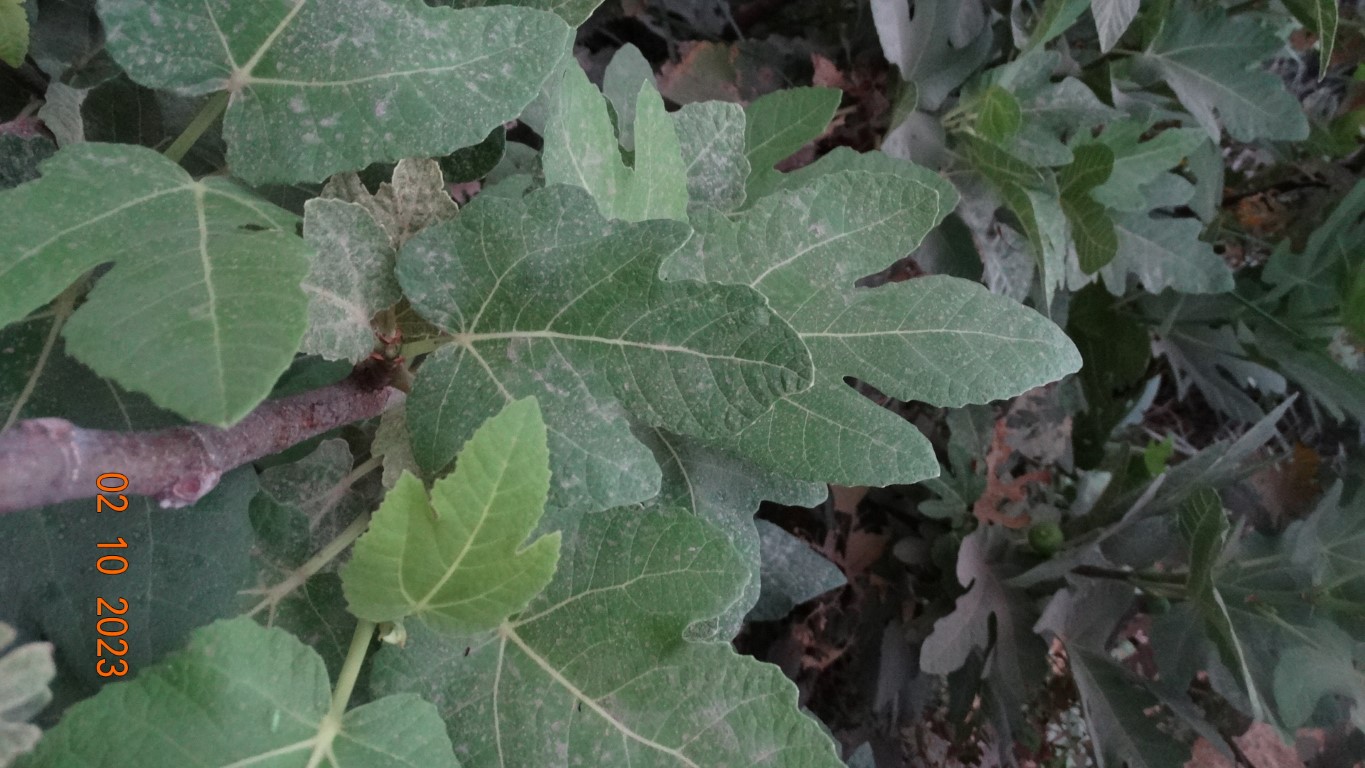
Label: healthy